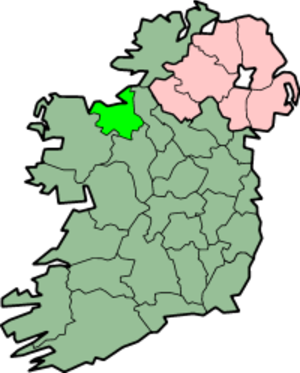
County Sligo
Placering af Sligo
County Sligo er et county i provinsen Connacht i den nordvestligedel af Republikken Irland. County Sligo omfatter et areal på 1.837 km² med en samlet befolkning på 60.894. Det administrative county-center ligger i byen Sligo som også er den største by. Andre større byer og landsbyer er Inishcrone, Tubbercurry, Ballymote, Carrickbanagher og Dromore West.